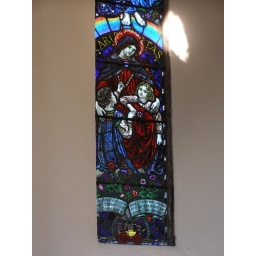
Stained glass window (1927) by Karl Parsons (pupil of Christopher Whall) in St Mary, Bibury, Gloucestershire